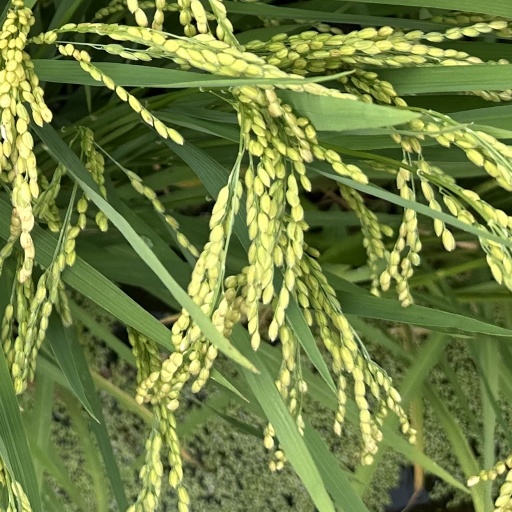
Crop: rice